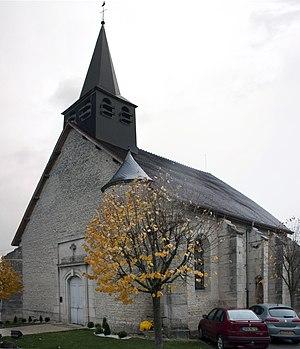
Bayel est une commune française située dans le département de l'Aube, en région Grand Est.